Merv Griffin

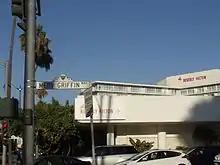
Merv Griffin Way with the Beverly Hilton in the background

Griffin expanded into real estate by purchasing The Beverly Hilton in 1987.